Kawanishi N1K

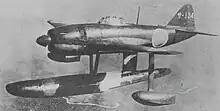
Kawanishi N1K1 "Rex" floatplane fighter photographed by the Japanese Navy prior to 1945

Kawanishi's N1K was originally built as a single pontoon floatplane fighter to support forward offensive operations where no airstrips were available, but by 1943 when the aircraft entered service, Japan was firmly on the defensive, and there was no longer a need for a fighter to fulfill this role. The Navy's requirements for this fighter were nearly impossible to achieve for a float plane, and the expected protracted development period led Nakajima to develop an interim float plane fighter based on the Zero, the Nakajima A6M2-N. In the end, the "Kyofu" only saw limited service, mostly in Southeast Asia. A number were flown out of Ambon and the Aru Islands in the Moluccas, while some were stationed at Penang Island, off the Malayan peninsula. They were also used in the Battle of Okinawa. Towards the end of the war, "Kyofu"s were also used in the homeland defense role, operating from Lake Biwa by the Sasebo Air Corps and the Ōtsu Air Corps.